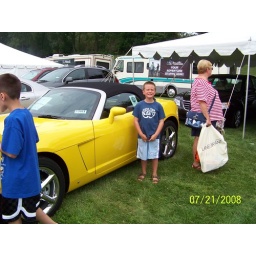
Evan standing by the Saturn sports car